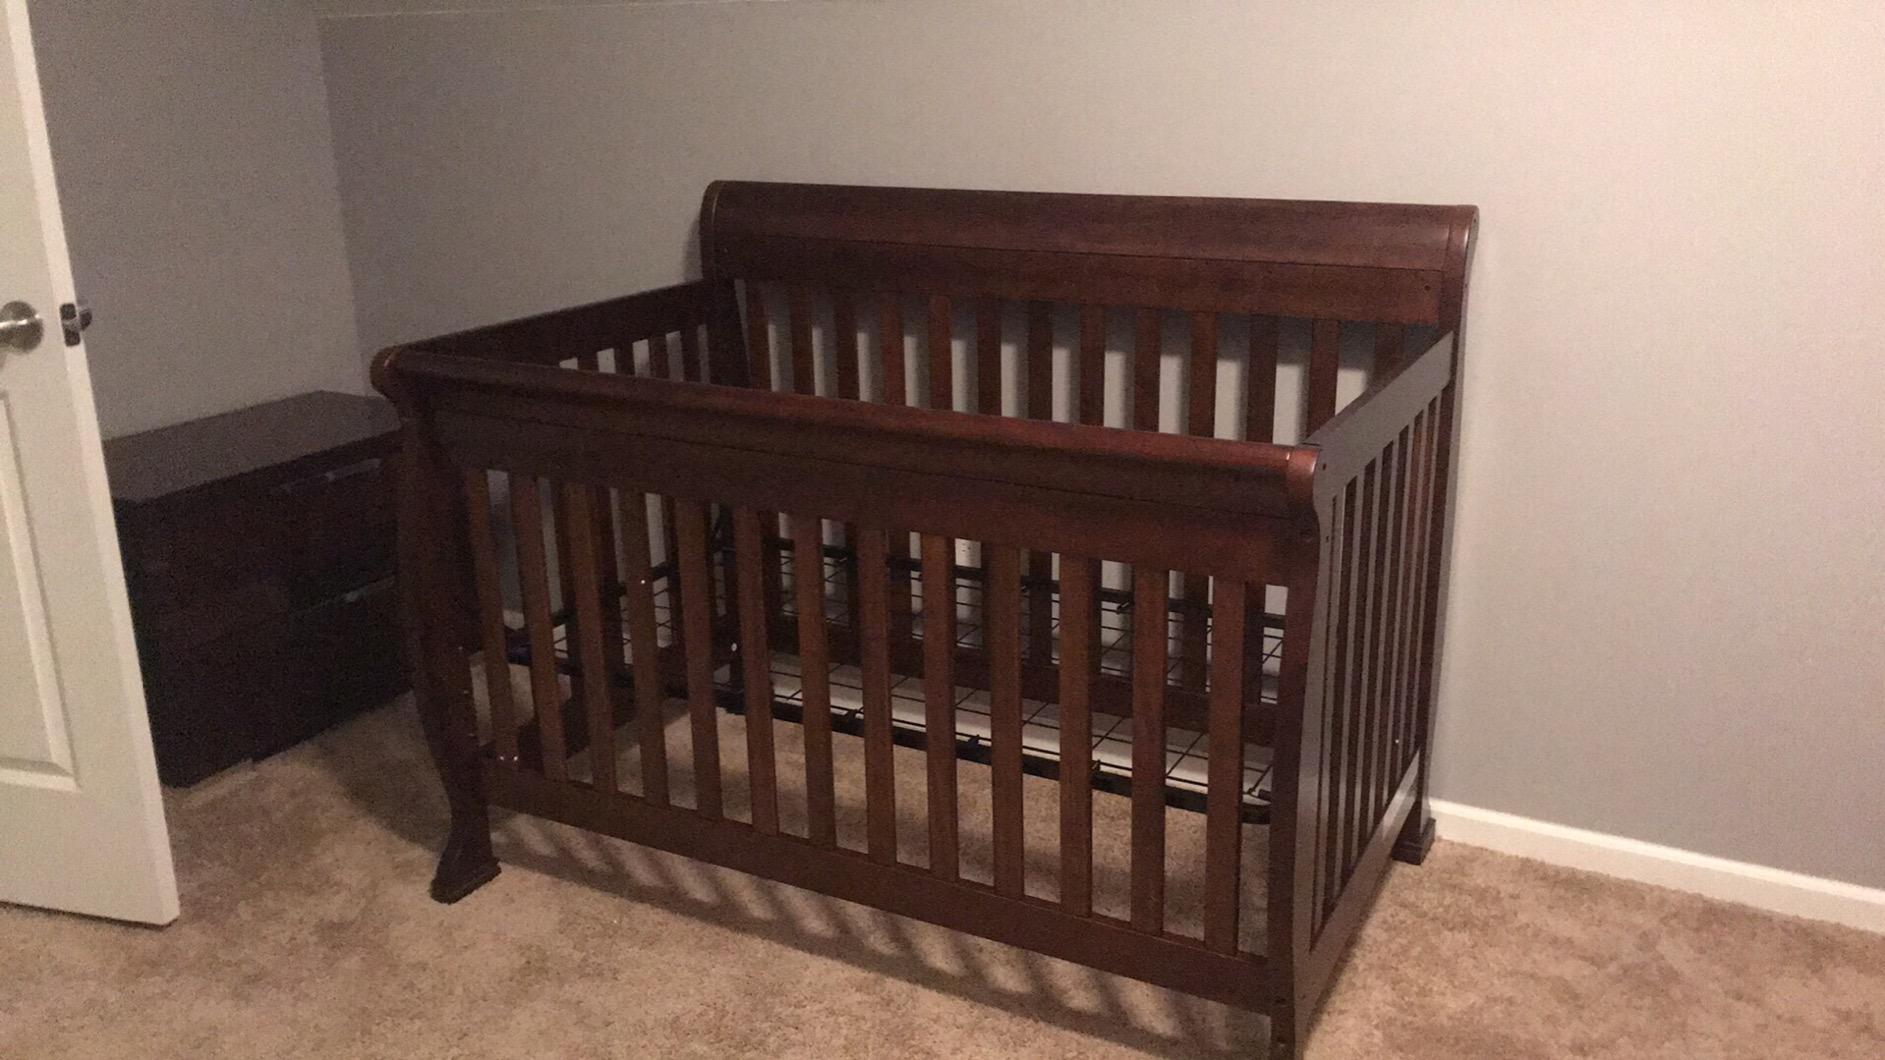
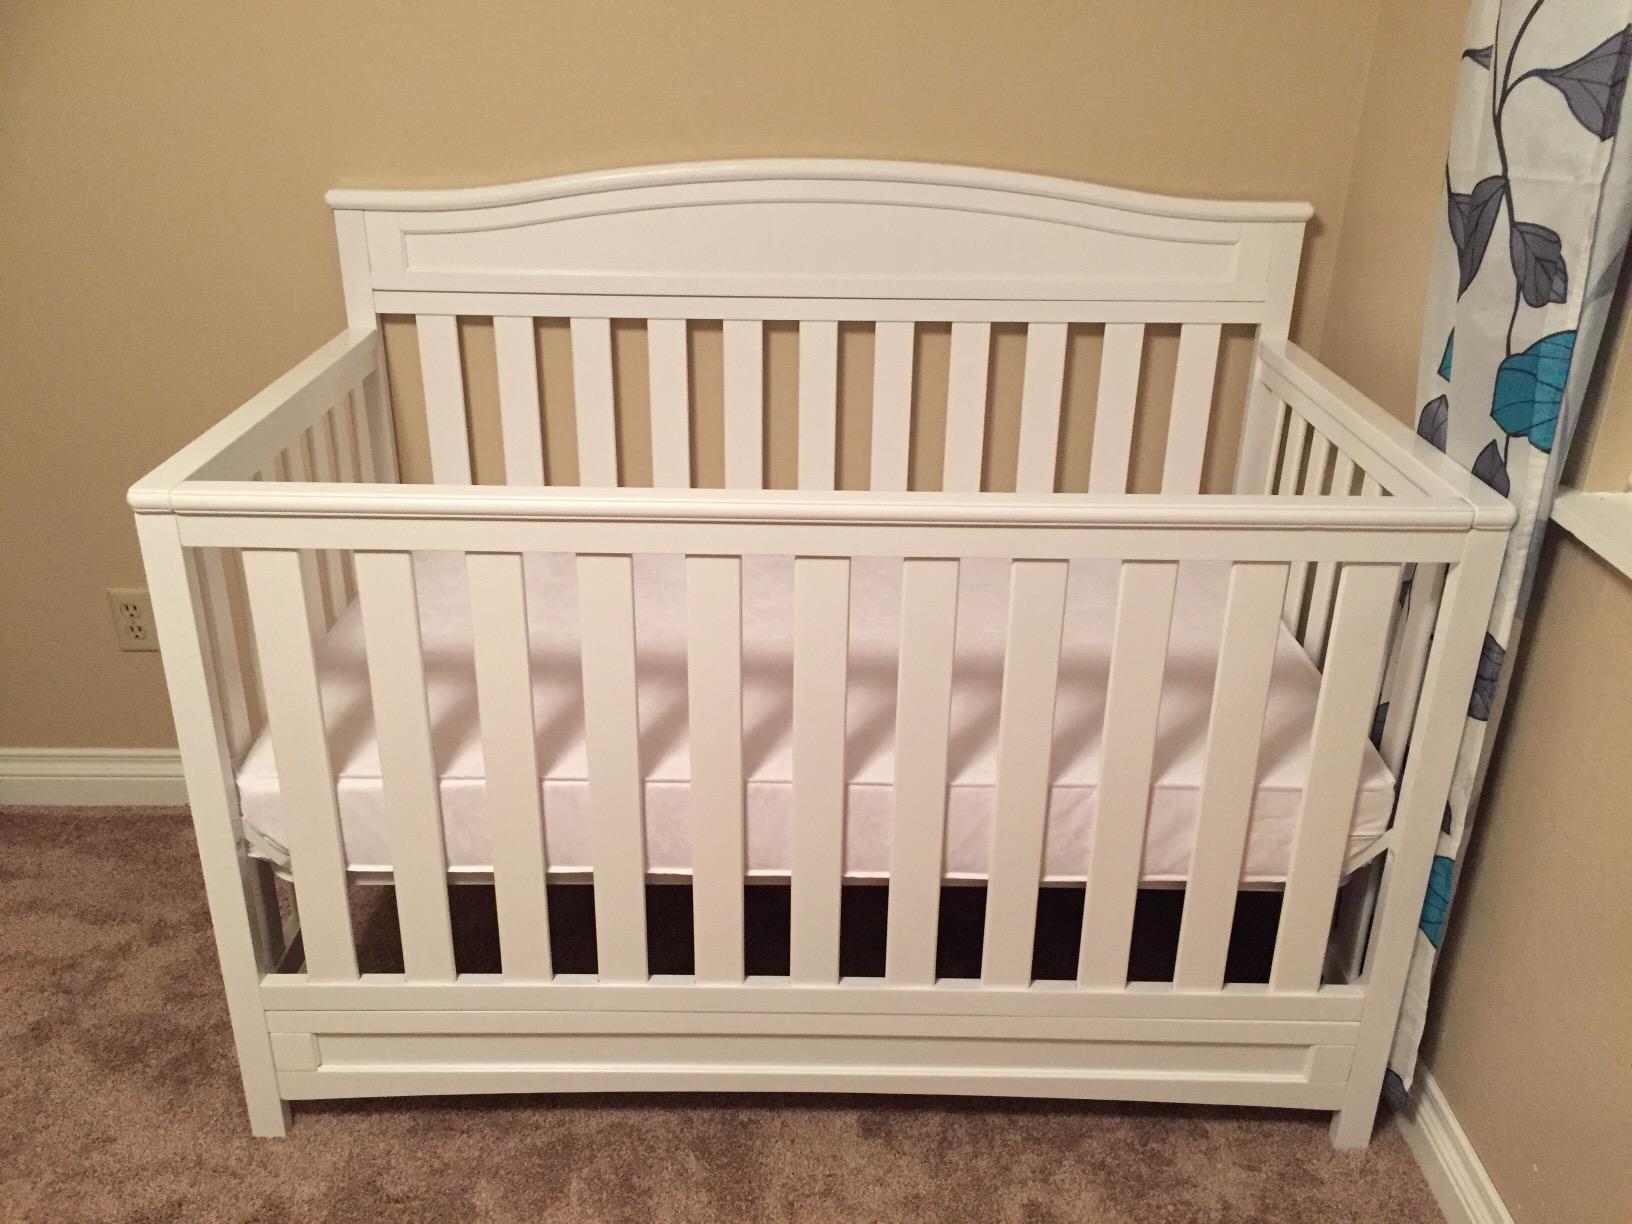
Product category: products_crib
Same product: no